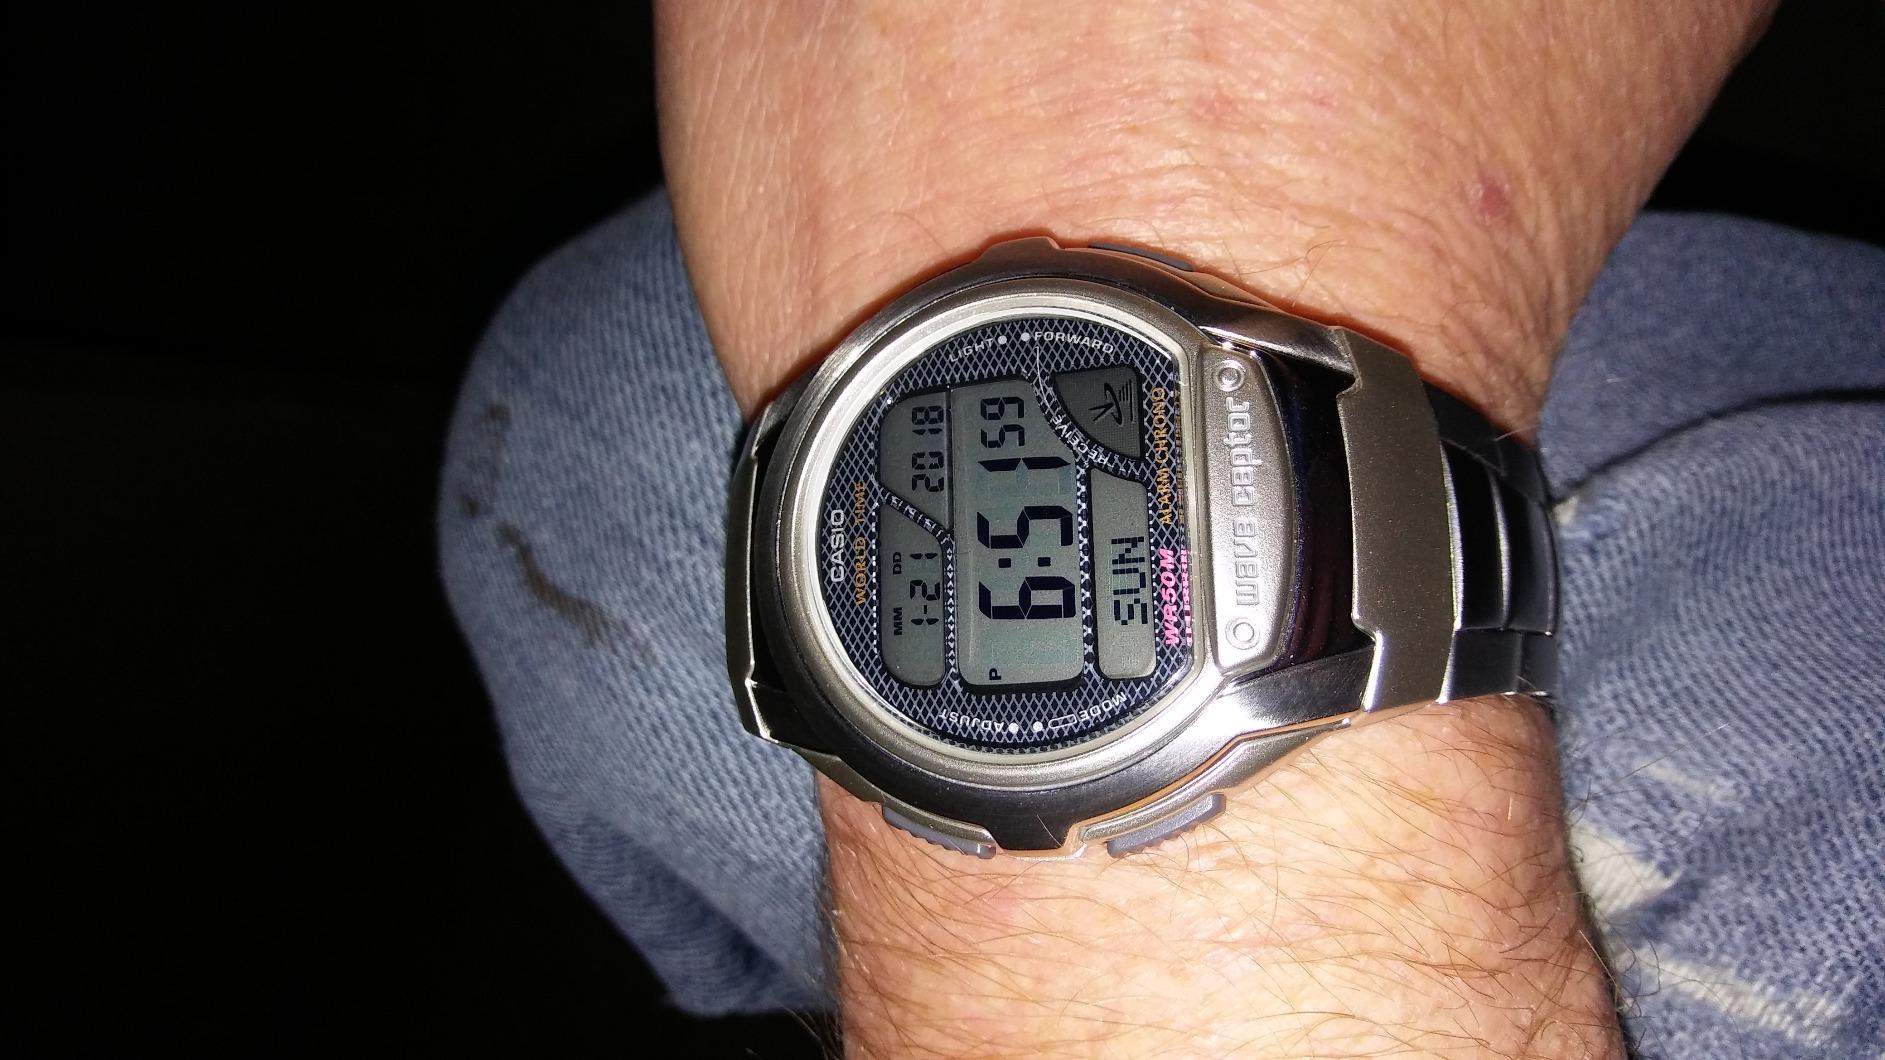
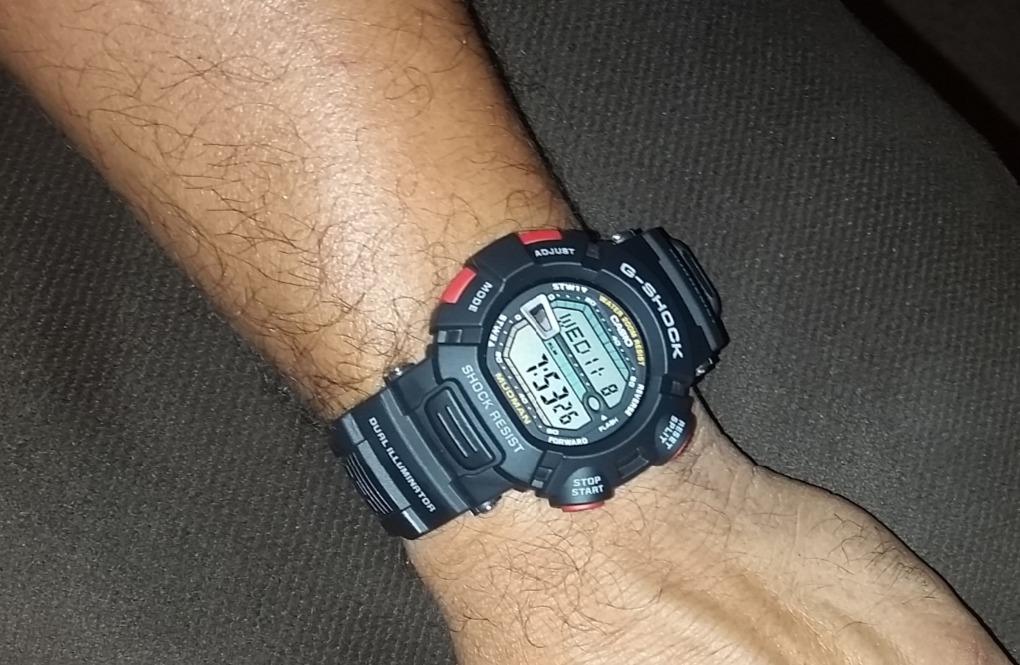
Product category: accessories_watch
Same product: no